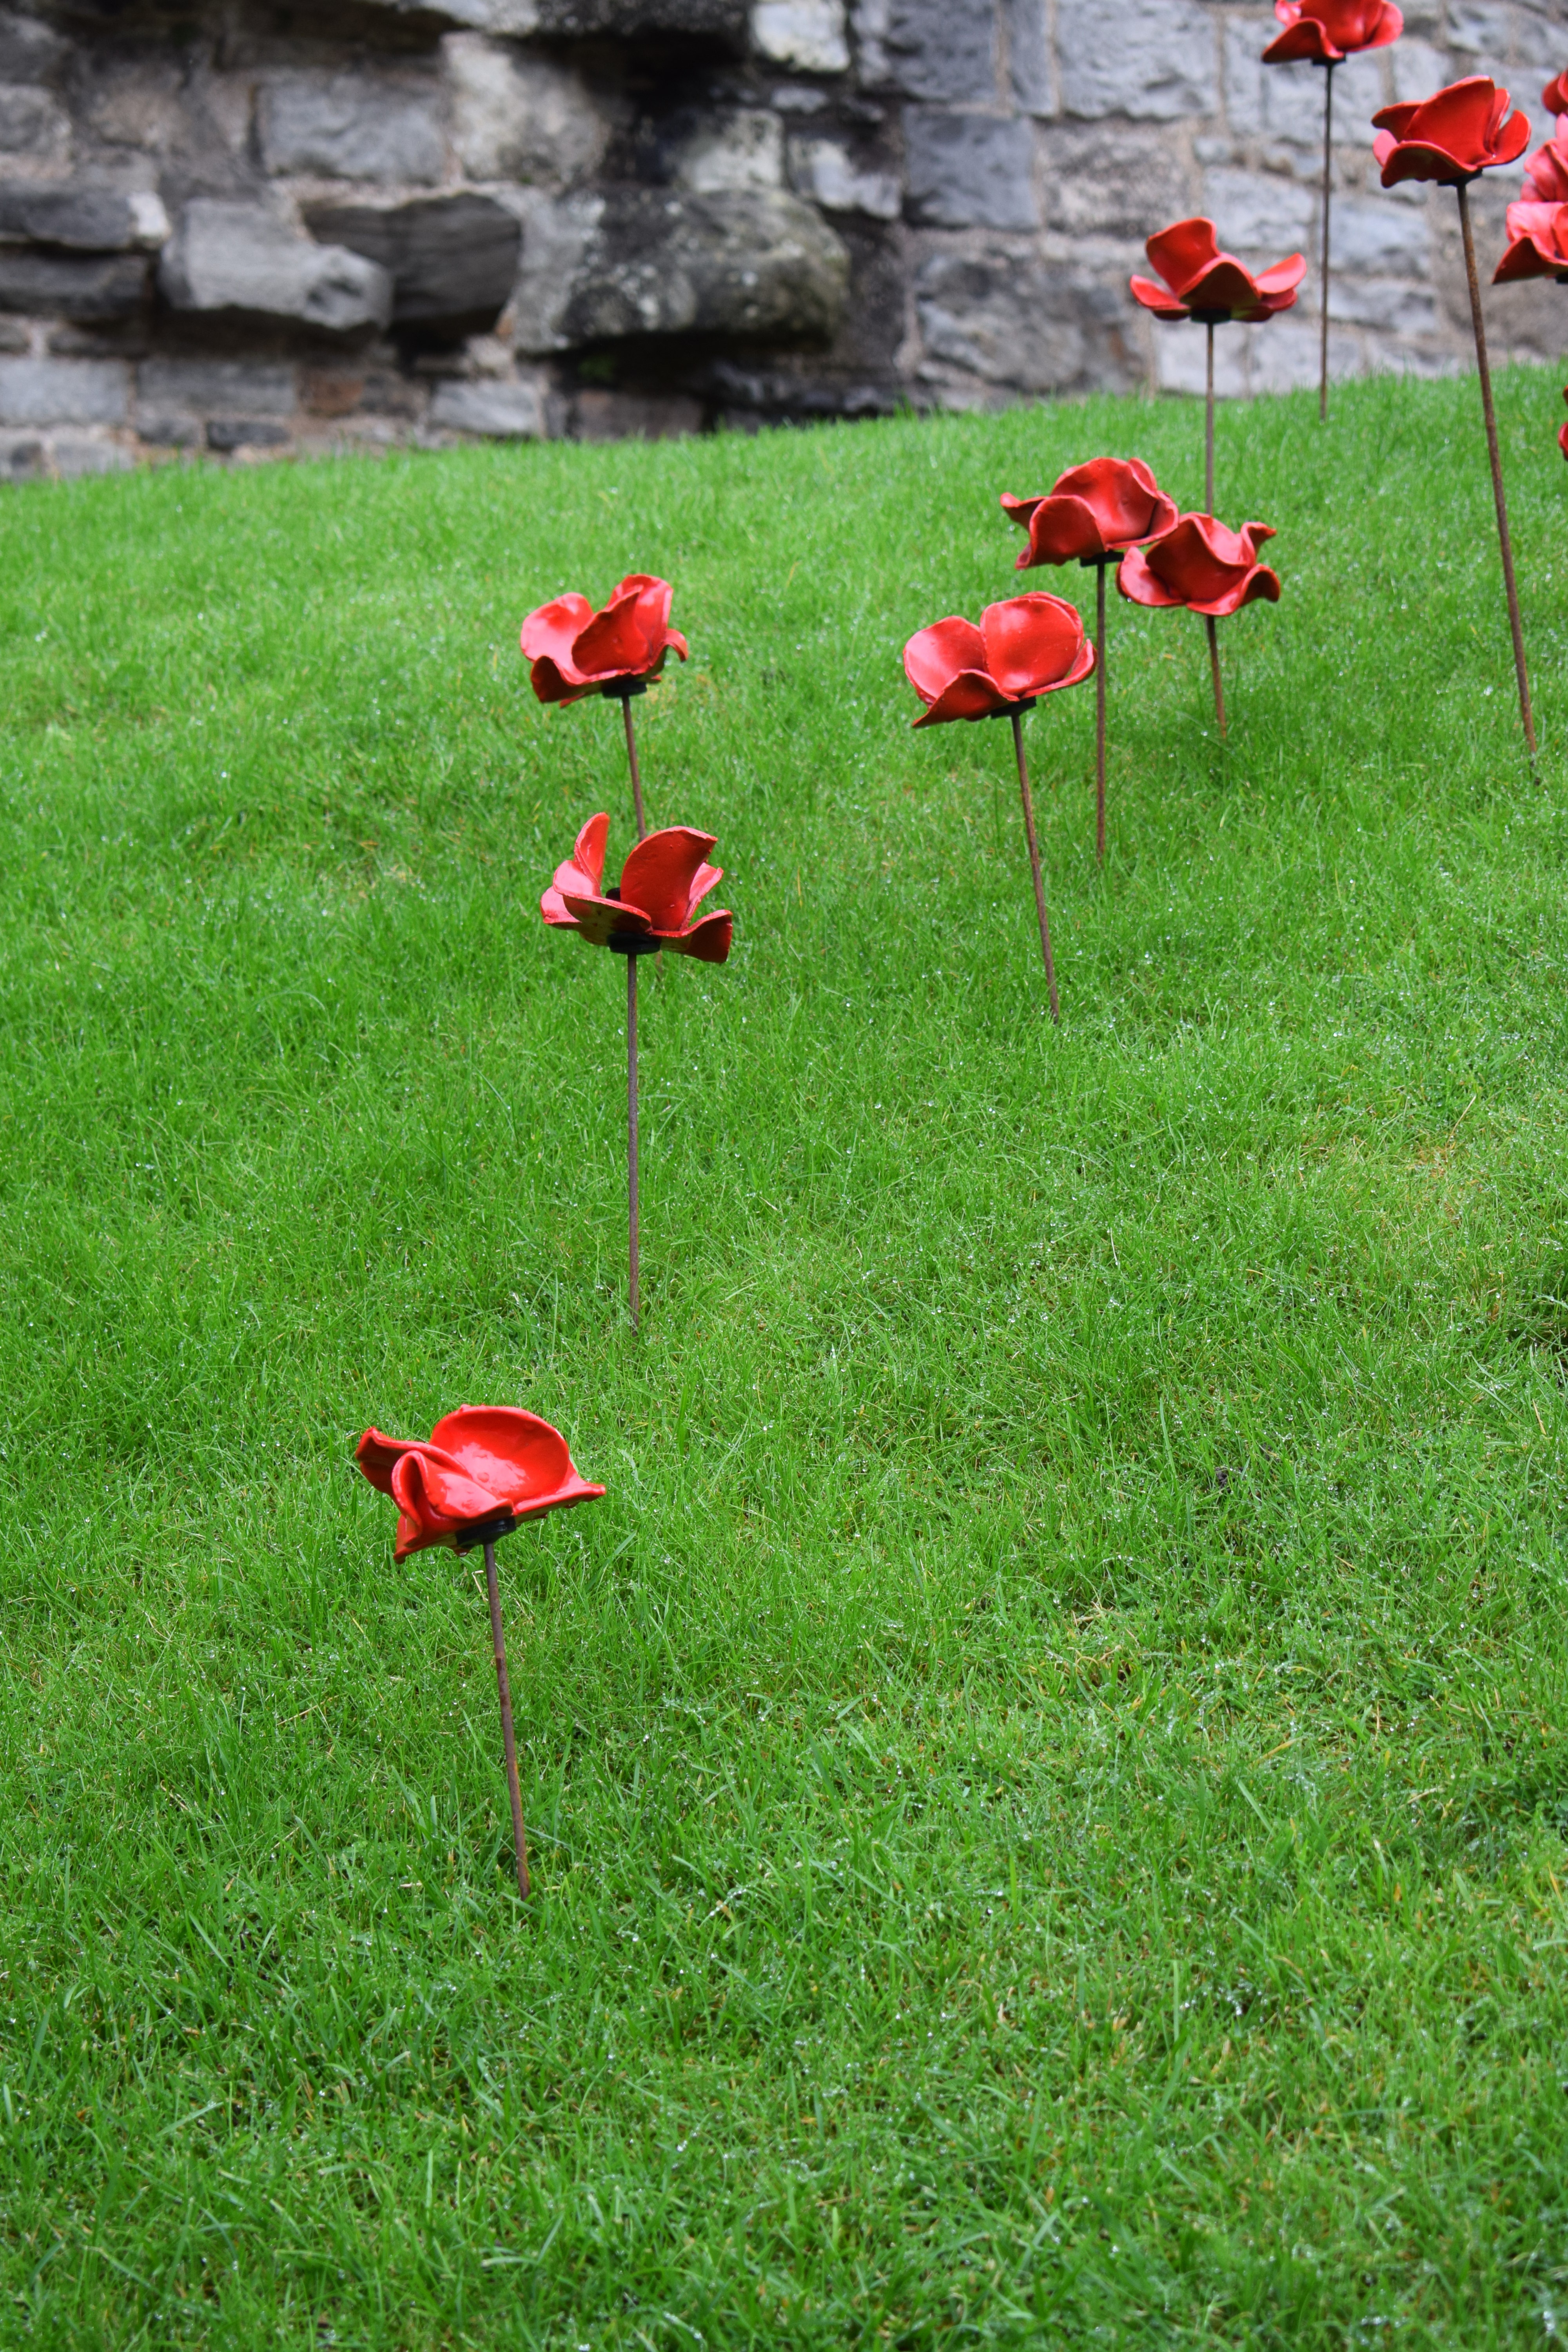
grass, outdoor, plant, lawn, meadow, leaf, flower, green, red, backyard, botany, garden, tourism, flora, poppies, yard, flowering plant, land plant